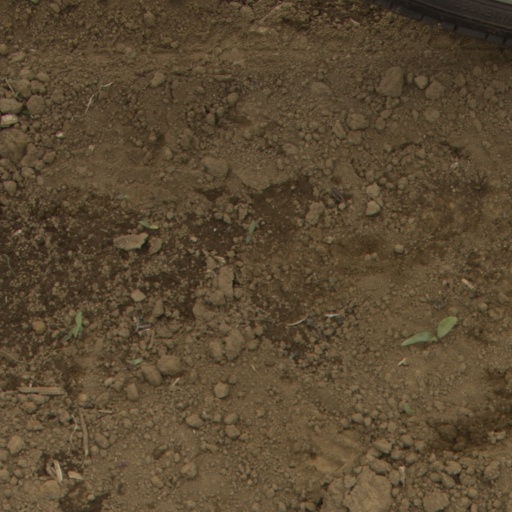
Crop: Jerusalem artichoke